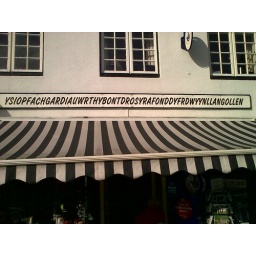
The little card shop by the bridge over the river Dee in Llangollen